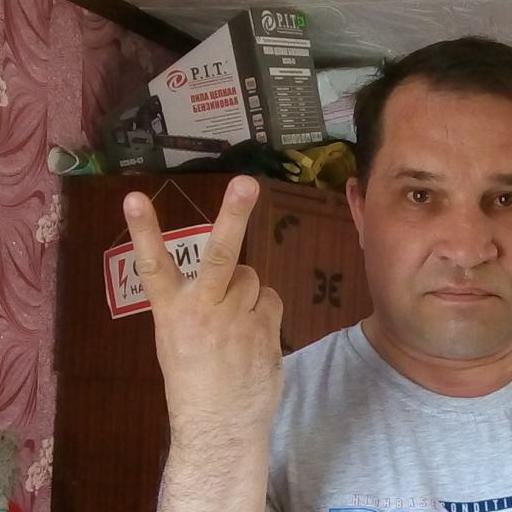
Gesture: peace_inverted